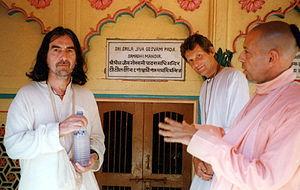
Love You To est une chanson du groupe britannique The Beatles. Écrite par George Harrison, elle illustre l'intérêt des quatre musiciens, et de Harrison en particulier, pour la culture indienne, une passion qui remonte au tournage du film Help!. Séduit par le sitar, Harrison s'en est procuré un exemplaire et apprend à en jouer auprès de musiciens indiens, notamment Ravi Shankar. C'est l'une des trois chansons d'inspiration indienne qu'il compose au sein des Beatles.
Long, Long, Long est une chanson des Beatles, écrite par George Harrison et parue sur l'« Album blanc » en 1968. Composée durant le séjour du groupe en Inde, il s'agit de la première chanson dans laquelle Harrison exprime son vécu personnel sur son expérience spirituelle. Sous des dehors de chanson d'amour, le texte est en réalité un message adressé à Dieu, au sujet de la perte de foi dans le catholicisme et d'un retour en verve par la découverte de la spiritualité indienne.
George Harrison, né le 25 février 1943 à Liverpool et mort le 29 novembre 2001 à Los Angeles, est un musicien britannique, guitariste, auteur-compositeur-interprète, producteur de cinéma, et le plus jeune membre des Beatles.